Hungarian Revolution of 1848

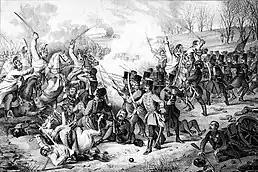
First Battle of Dés - 25.11.1848

The Austrian Empire was divided into 12 military headquarters, five of which (Buda, Nagyszeben, Zagreb, Pétervárad, and Temesvár) operated in the Lands of the Hungarian Crown. Hungary had a stronger imperial military presence than other regions, with six divisions, each comprising two brigades.